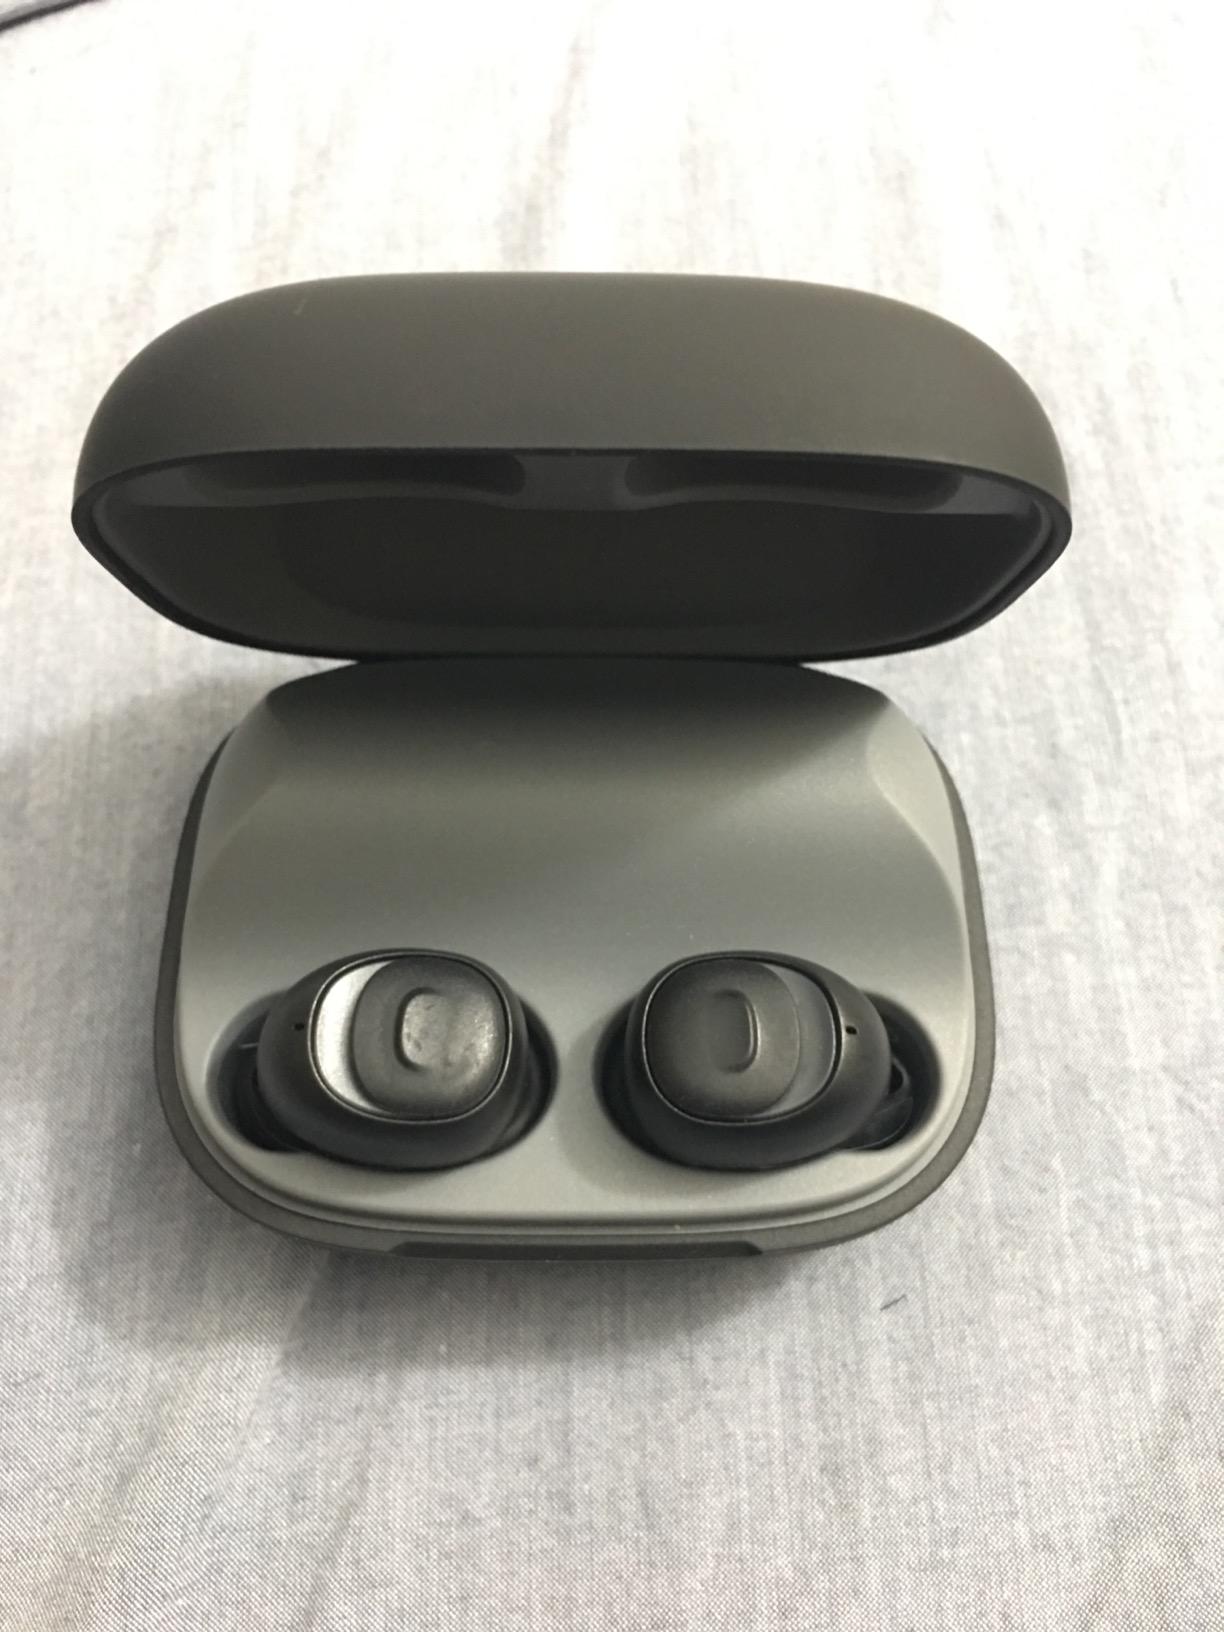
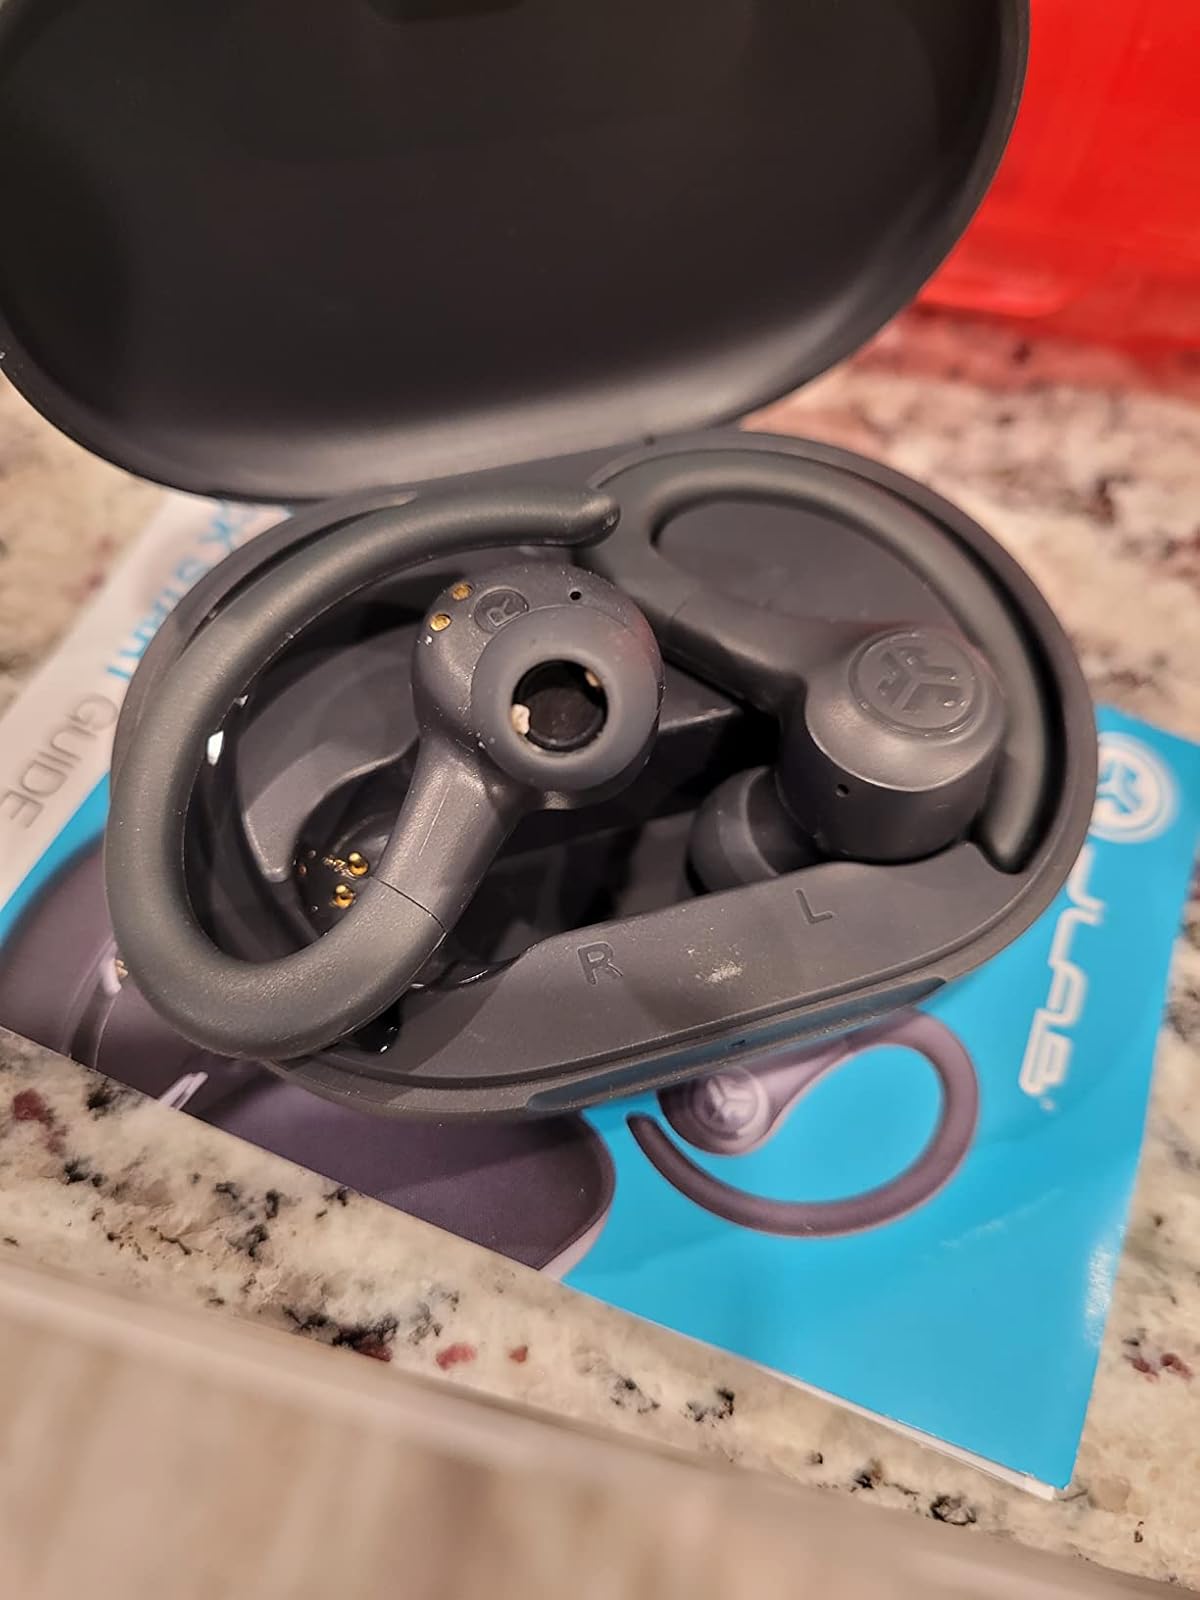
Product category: earbuds
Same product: no